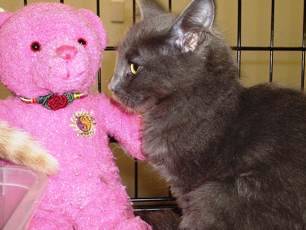
Label: cat